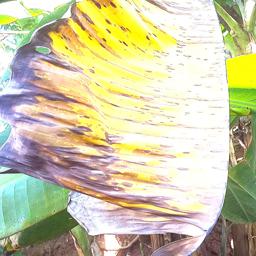
Label: MALBHOG LEAF